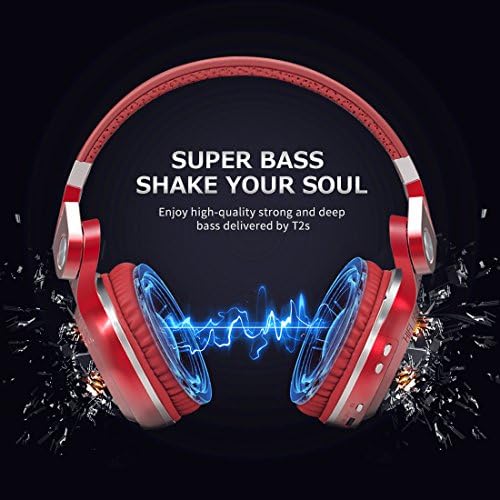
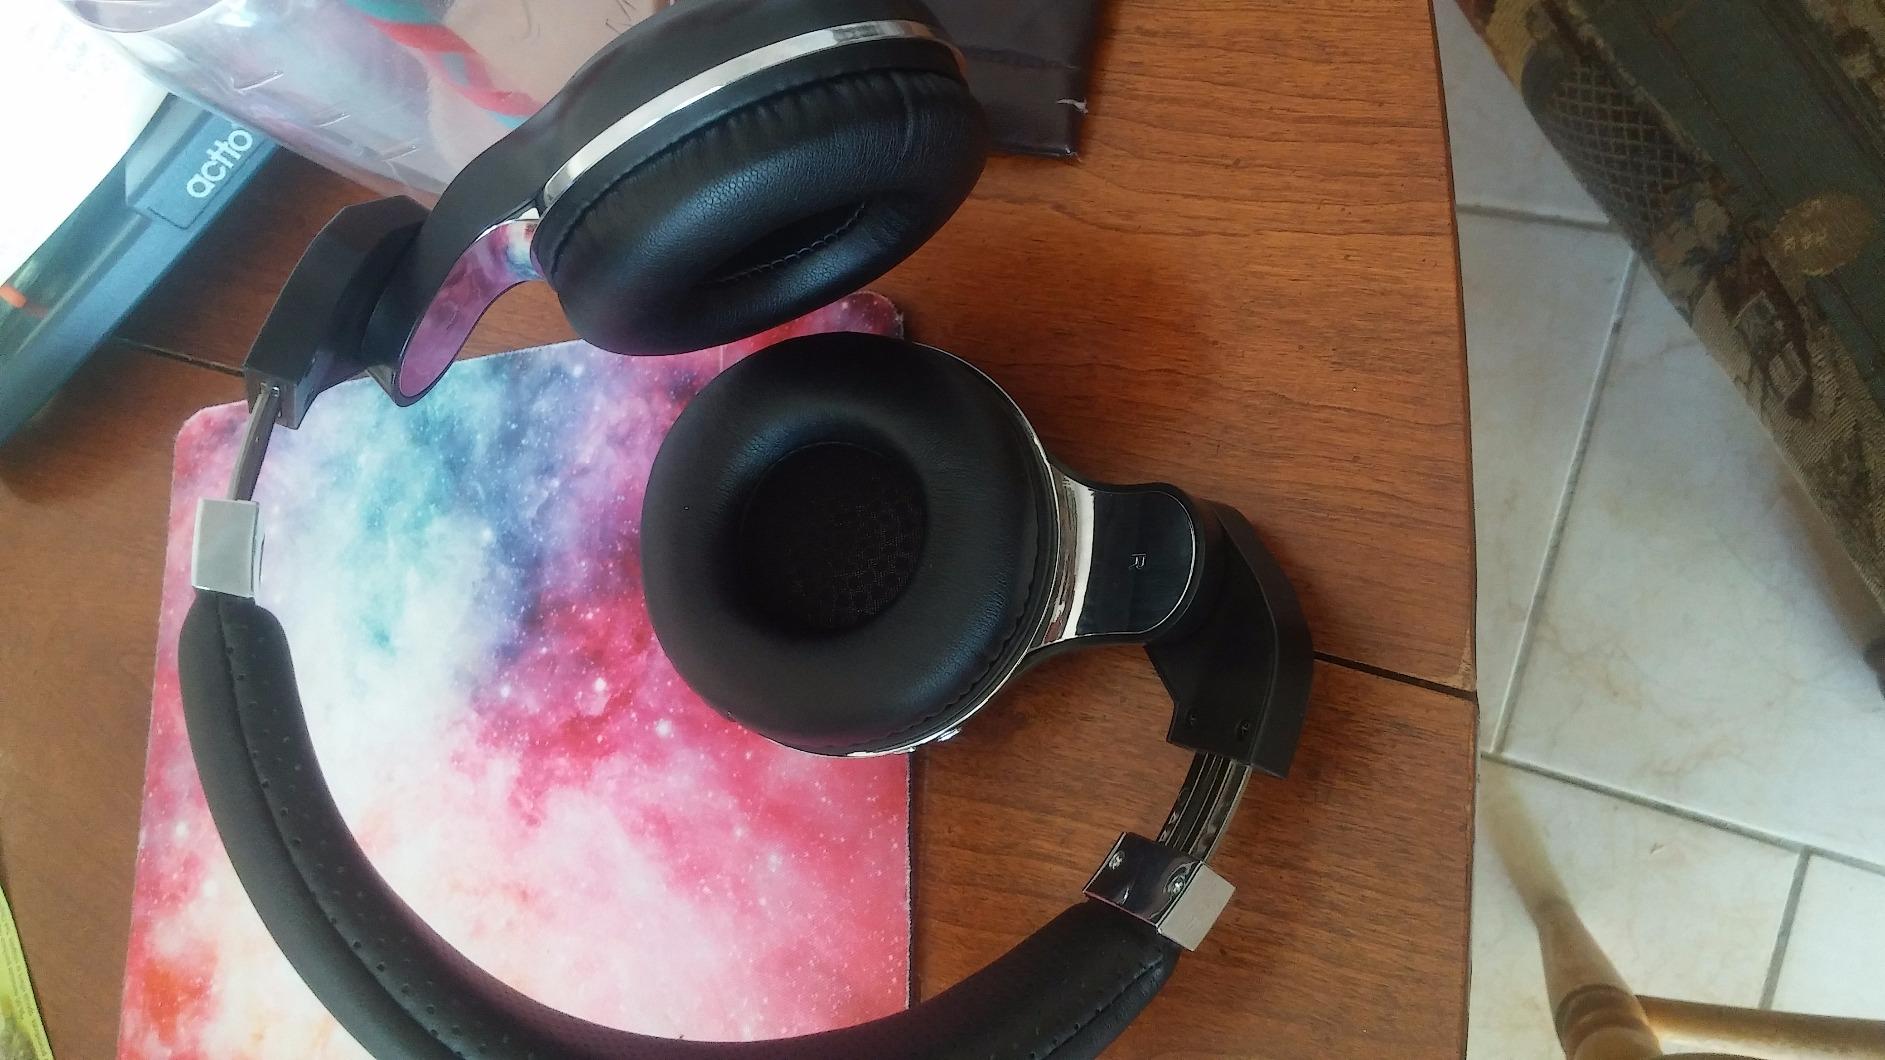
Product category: headphones
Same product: no